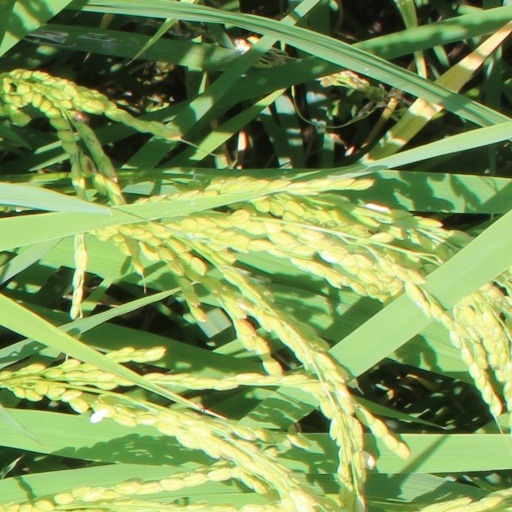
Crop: rice